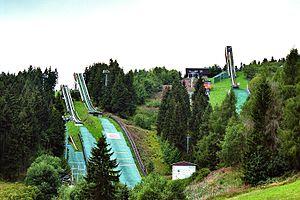
Le Grand Prix d'été de combiné nordique 2015 est la dix-huitième édition de la compétition estivale de combiné nordique. Elle s'est déroulée du 29 août au 5 septembre, en cinq épreuves disputées sur trois sites différents.
Cette page reprend les résultats des différentes compétitions de combiné nordique de l'année 2015.
Le Grand Prix d'été de combiné nordique 2016 est la dix-neuvième édition de la compétition estivale de combiné nordique. Elle se déroule du 27 août au 3 septembre, en cinq épreuves disputées sur trois sites différents.
Le Grand Prix d'été de combiné nordique 2017 est la vingtième édition de la compétition estivale de combiné nordique.